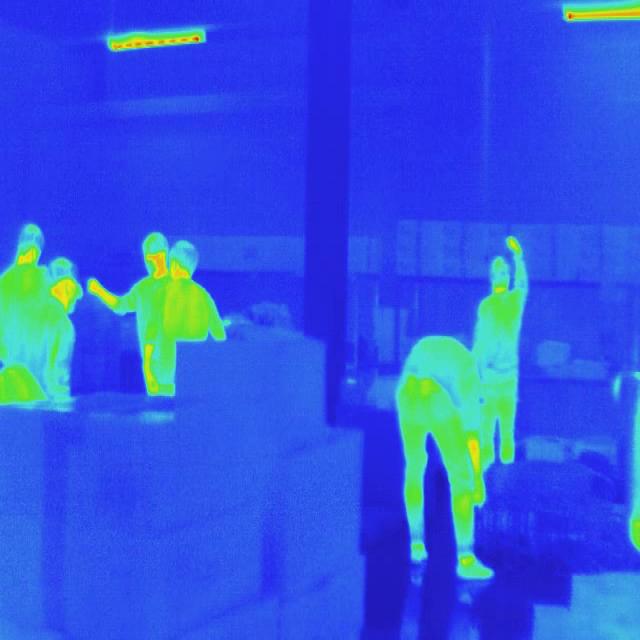
Detected objects:
label: person
label: person
label: person
label: person
label: person
label: person